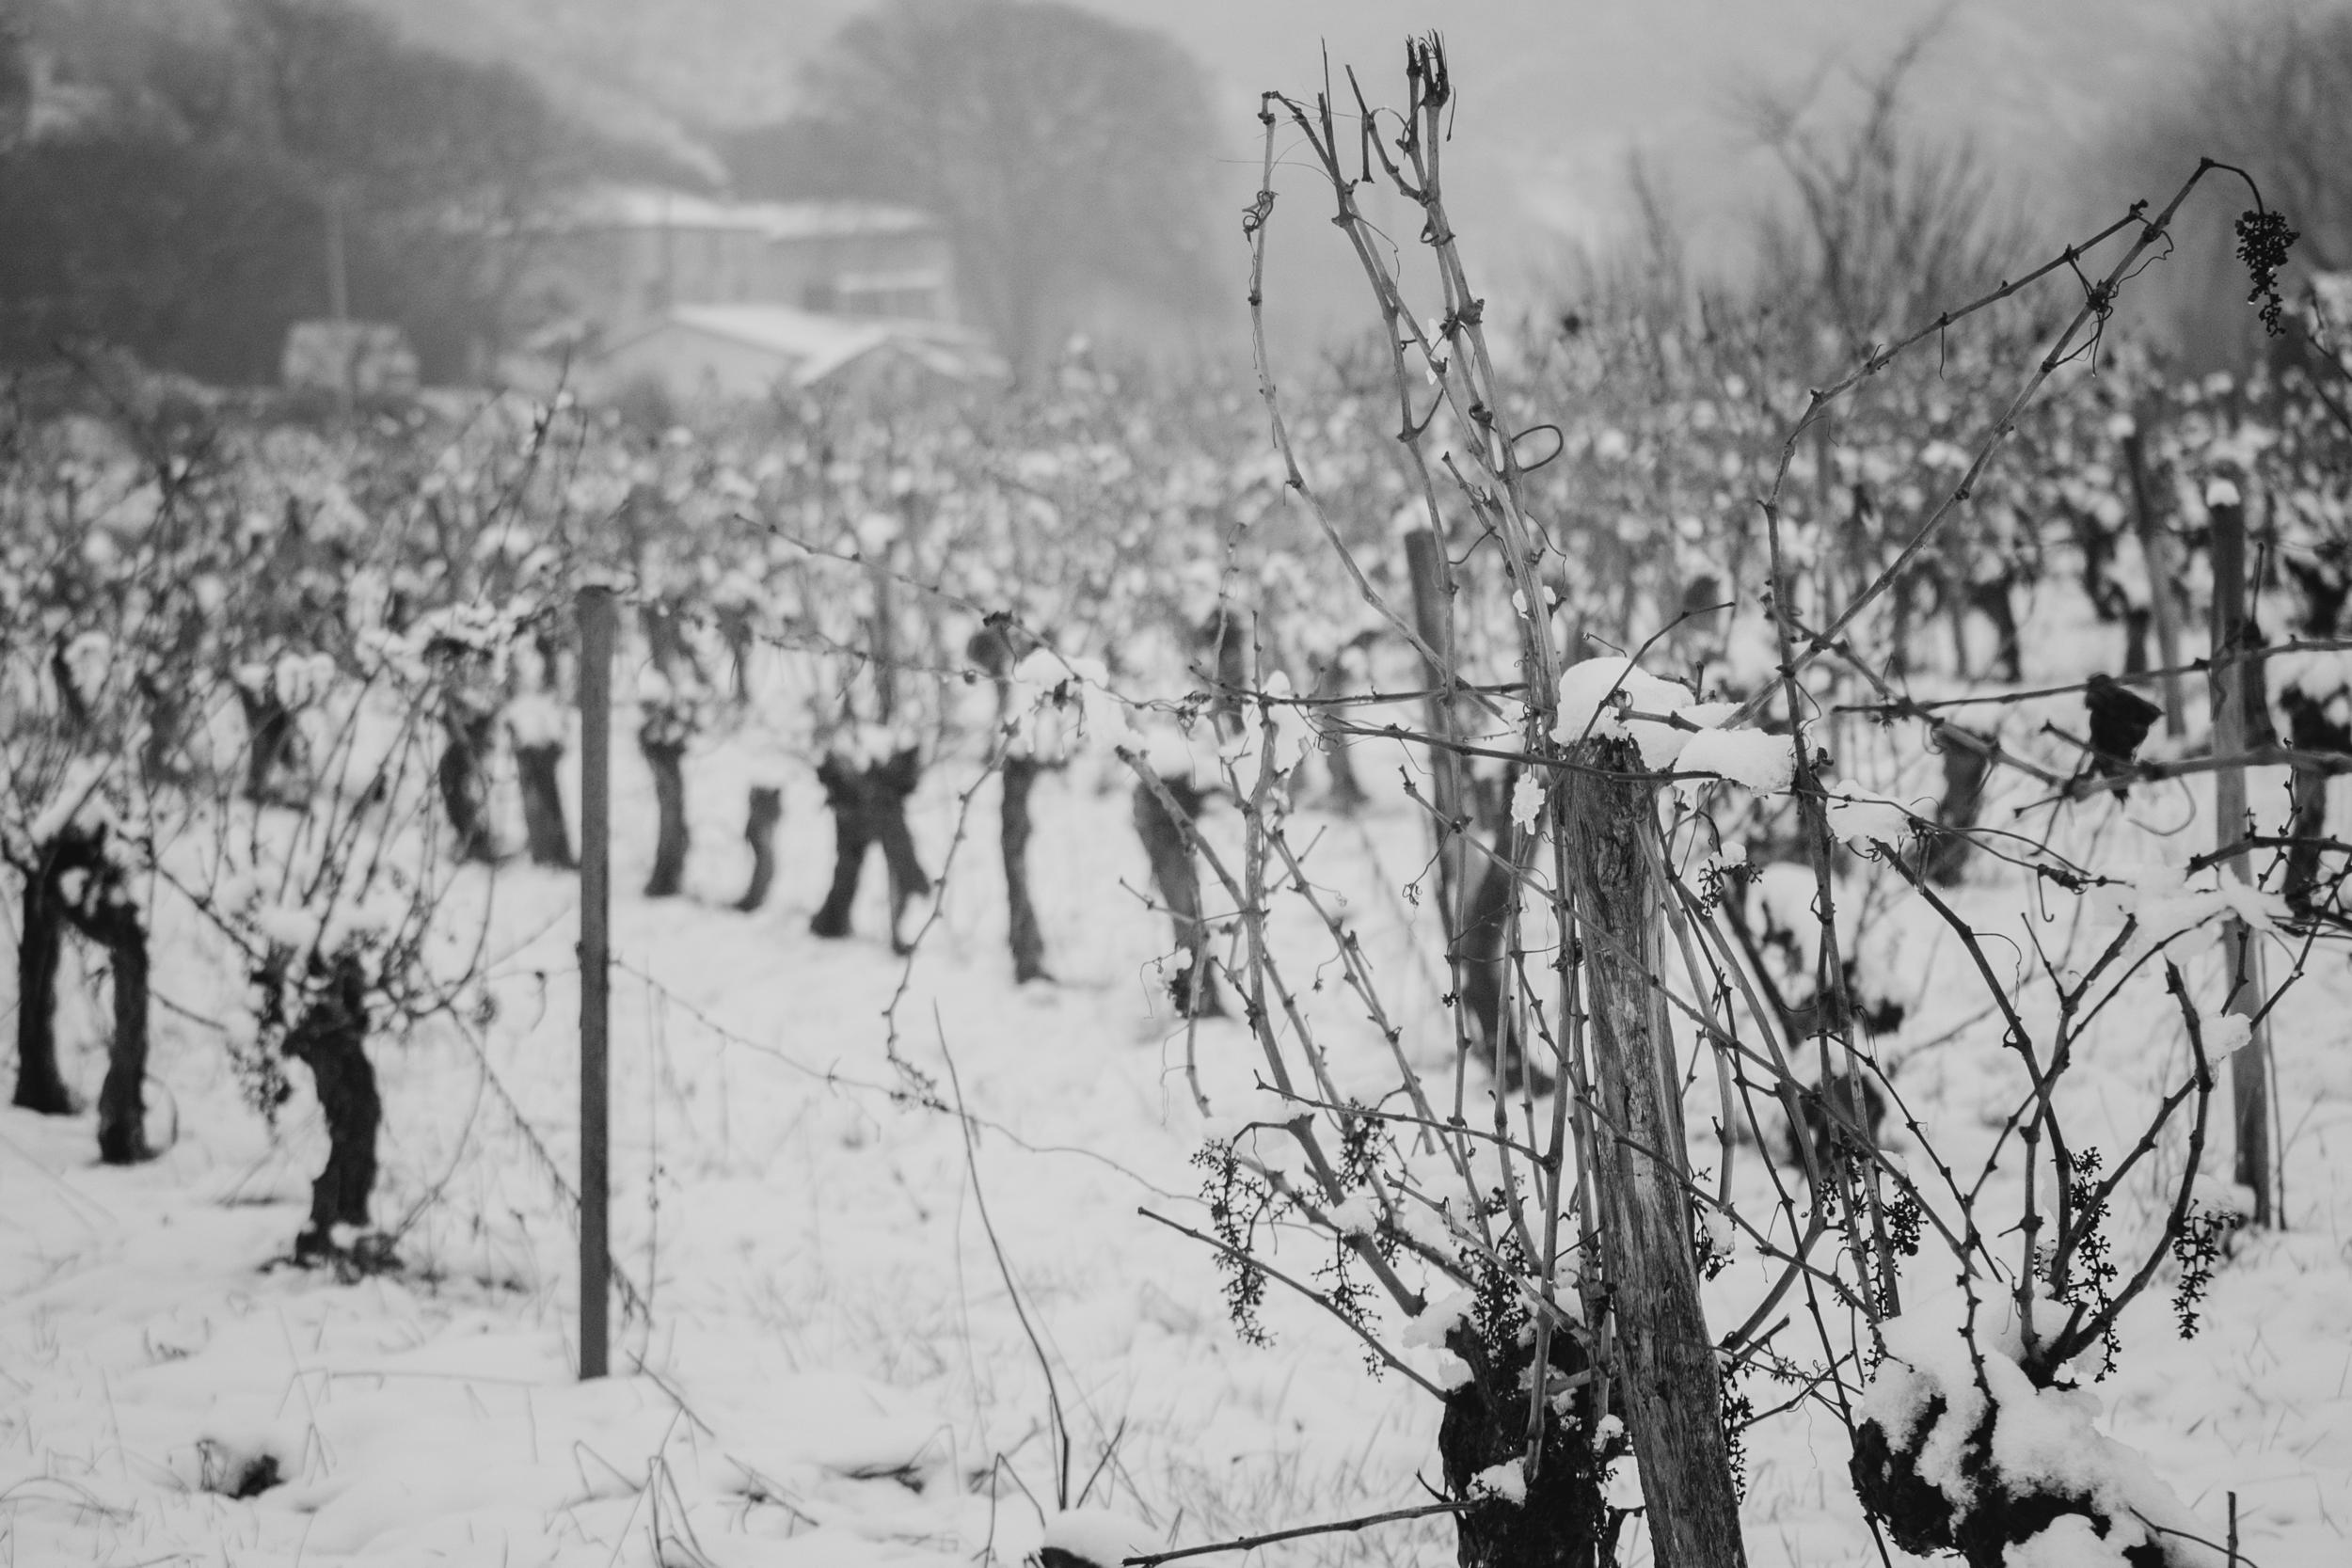
landscape, nature, snow, winter, black and white, france, europe, spring, weather, nikon, monochrome, season, paysage, hiver, noiretblanc, inexplore, nikkor, d750, ruoms, vignes, coeuruyann, typique, 07, ardeche, region, c uruyann, paysageenneig, monochrome photography